Harry Croswell

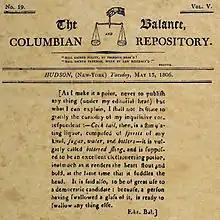

On February 13, 1804, the greatest Federalist lawyer, Alexander Hamilton, himself a newspaper editor as well, came up from New York to argue for the defense in the final trial in front of the New York Supreme Court. Croswell's lawyers based their case on the precept that "Truth is a defense against libel". Justice Lewis again presided, and was unlikely to overrule his own previous ruling, so all three judges would have to vote to overturn the lower court's conviction. Persuaded by Hamilton's eloquence and forensic analysis, the single Federalist Justice James Kent was joined by Justice Thompson and Justice Henry Brockholst Livingston in voting for Croswell. For a short time it seemed Croswell and Hamilton had triumphed. However, Justice Lewis abruptly adjourned the proceedings. When the court reconvened, Justice Livingston announced he had changed his opinion, and now upheld the conviction. Two years later, on November 10, 1806, on the occasion of the next available position opening, Livingston was appointed to the U.S. Supreme court. Croswell's conviction stood.